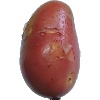
Label: Potato Red Washed 1